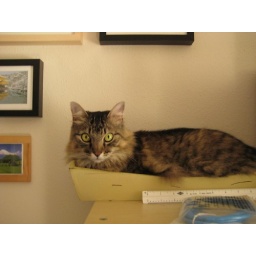
Vivi, sitting in Peanut's box. He wanted to retrofit his box with cable. Wifi wasn't cutting it for him.